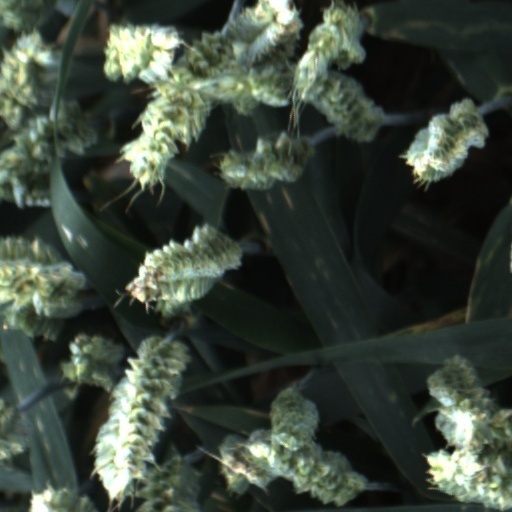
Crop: wheat